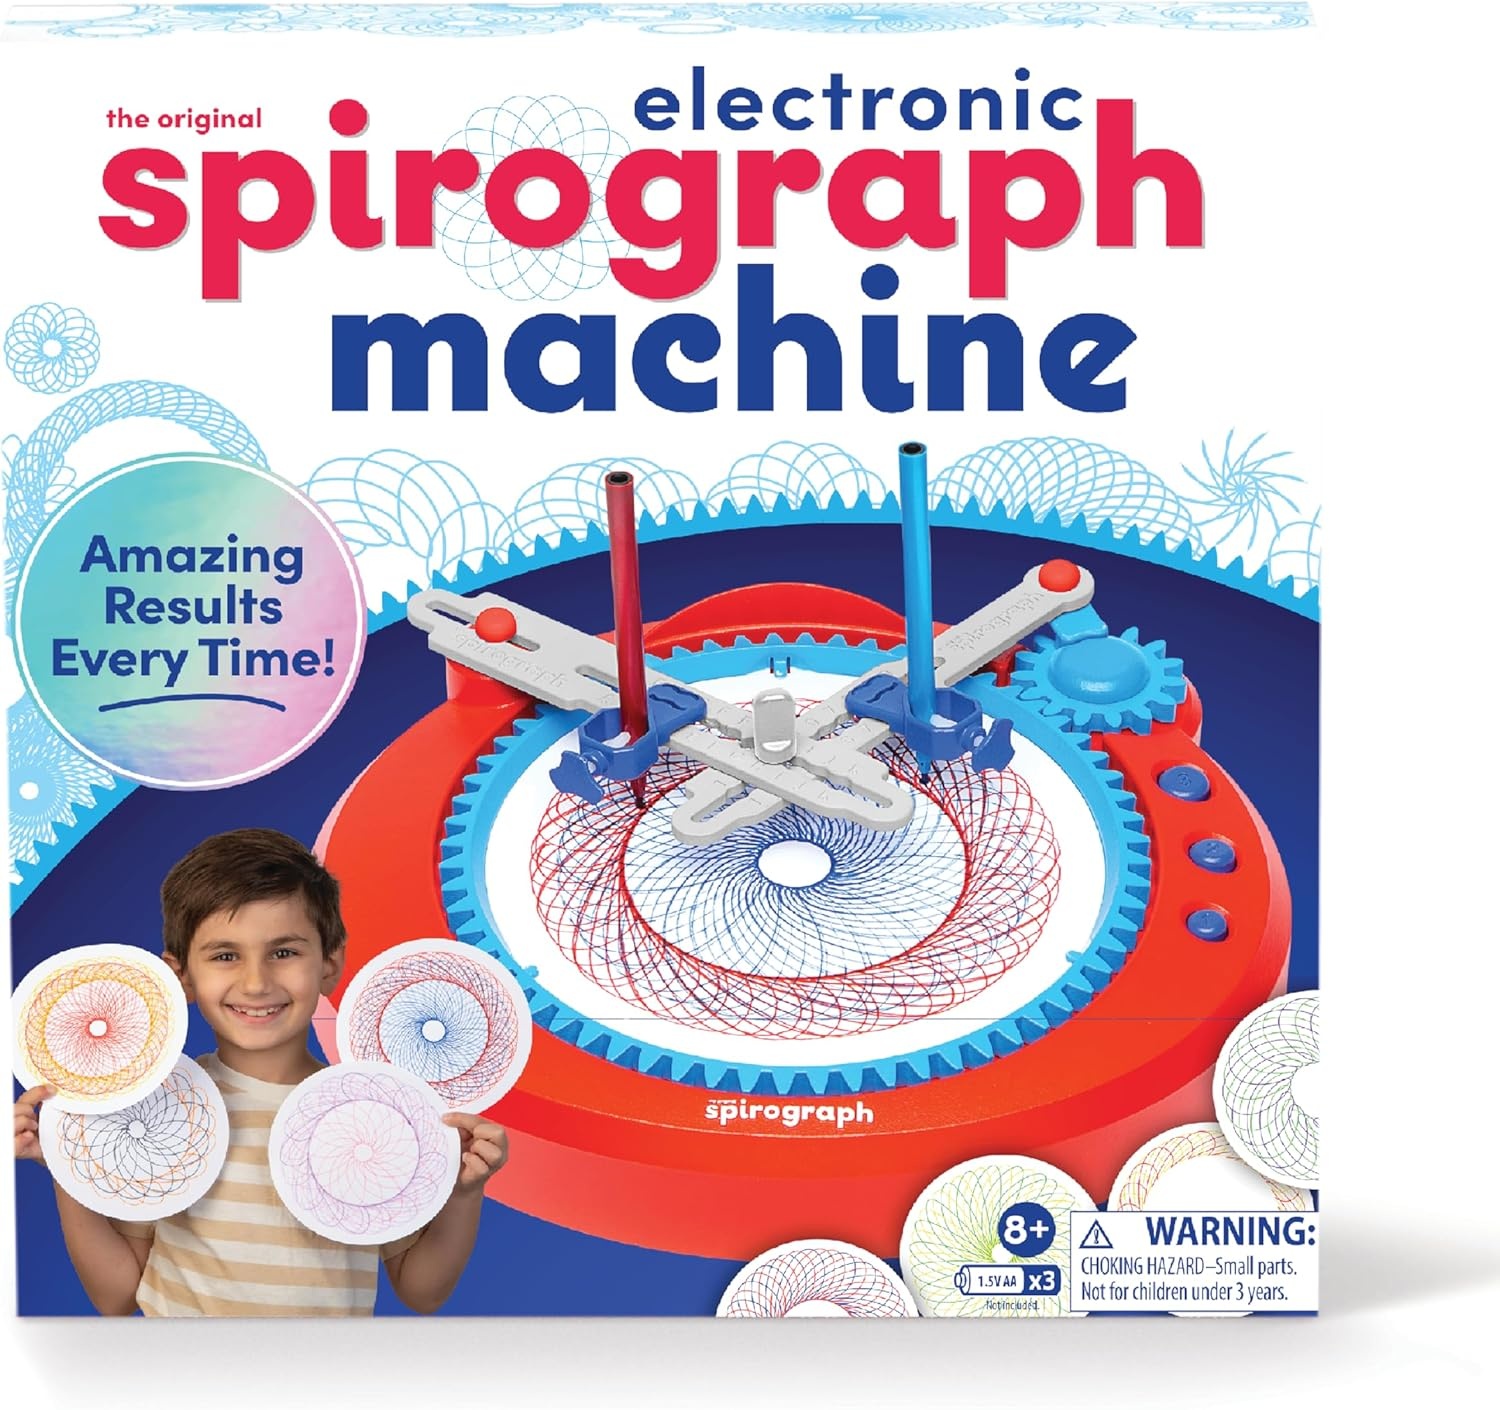
Spirograph Electric Machine - Arts and Crafts, Kids Toys, Art Supplies, Craft Supplies, Drawing Kit, Spiral Art, Classic Gear Design Kit, Case, Pens, Design Sheet Included, Ages 8+
Brand: Spirograph
Overview Brand : Spirograph Age Range (Description) : Kid Color : Multi Theme : Floral Item dimensions L x W x H : 11.75 x 2.5 x 11.75 inches About this item Electronic Spirograph Machine: Make spiral art at the push of a button Flawless Art: Program the hands and place markers, then watch incredible designs come to life with a simple button push Artists of All Ages: Perfect for artists young and old, ages 8 and up Spirograph: For decades, Spirograph has been leading the way for people of all ages to make incredible spiral art through a playful combination of art and mathematics Just Add Batteries: Everything you need to create incredible spiral art is included. Comes with the amazing Electronic Spirograph Machine, 2 marker holders, 5 markers, 30 sheets of paper, a drawing template to make more paper, and an illustrated design guide
Category: Toys & Games > Toys > Art & Drawing Toys > Spin & Spiral Art Kits